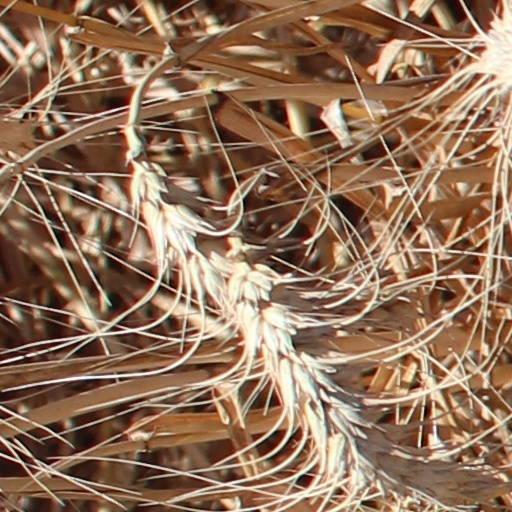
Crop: wheat